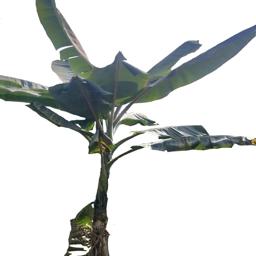
Label: MALBHOG LEAF